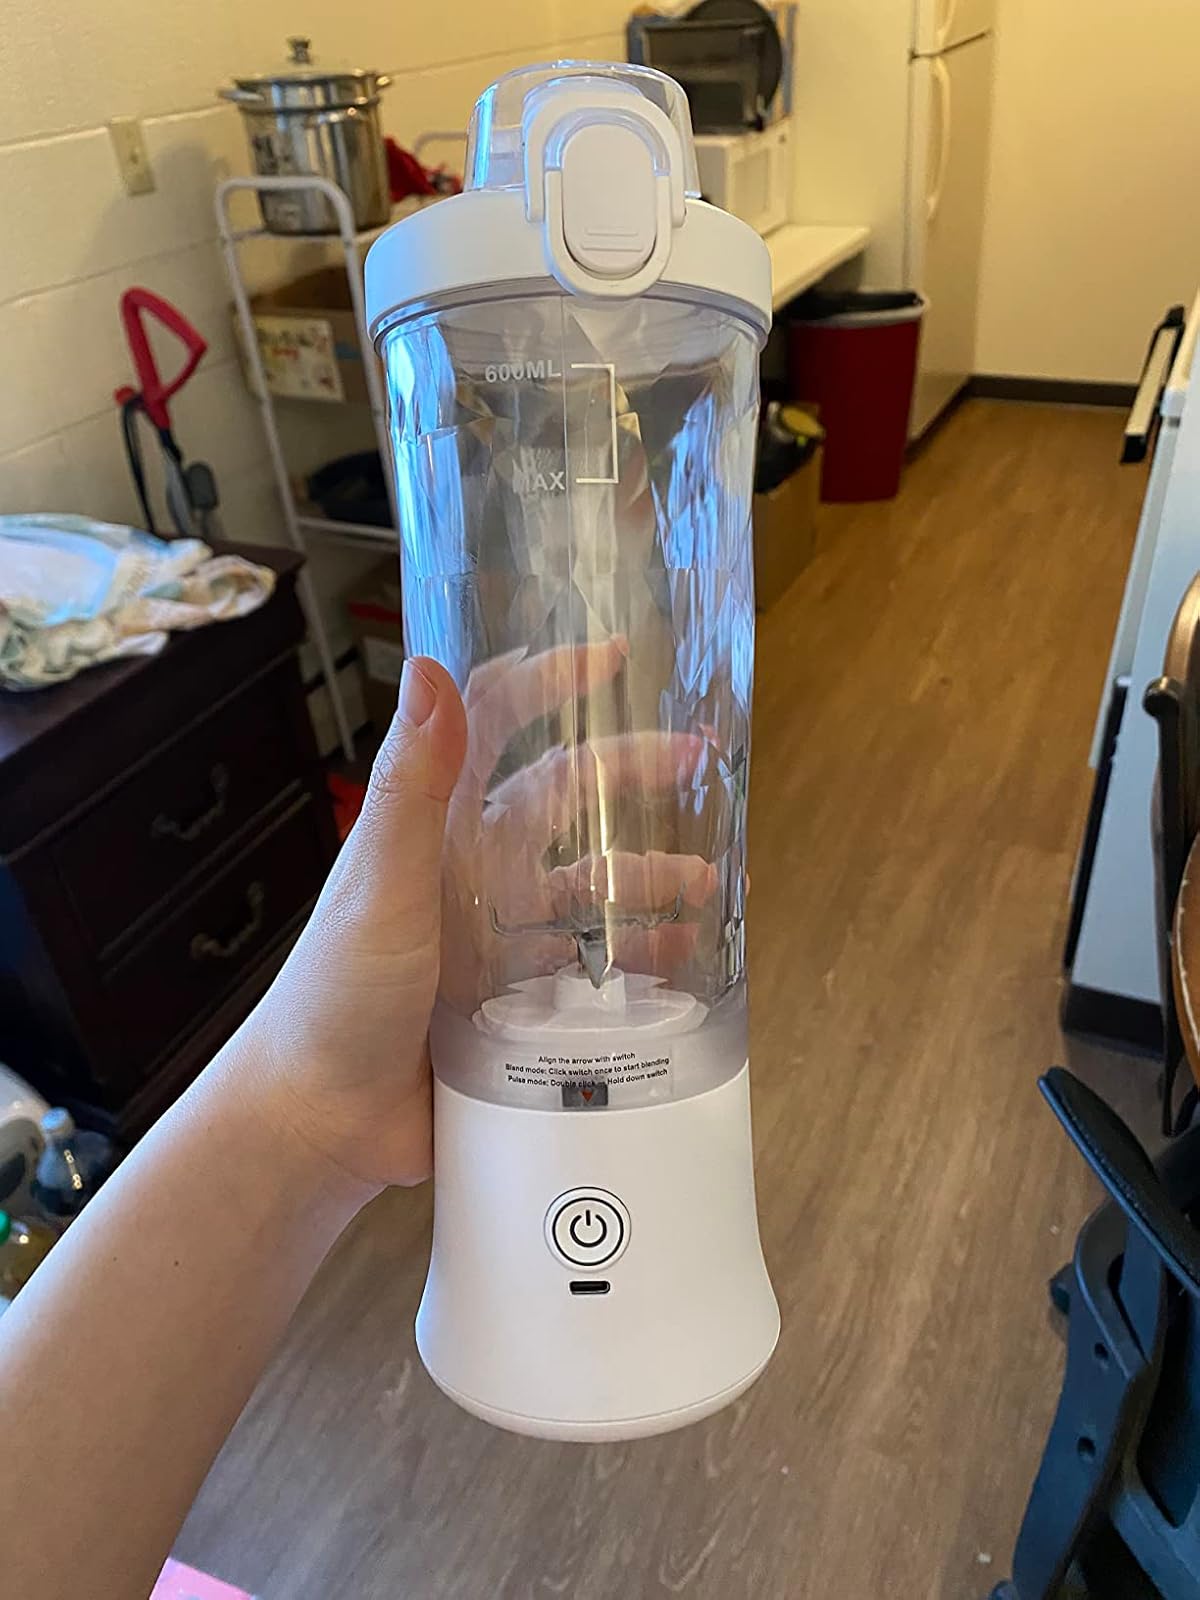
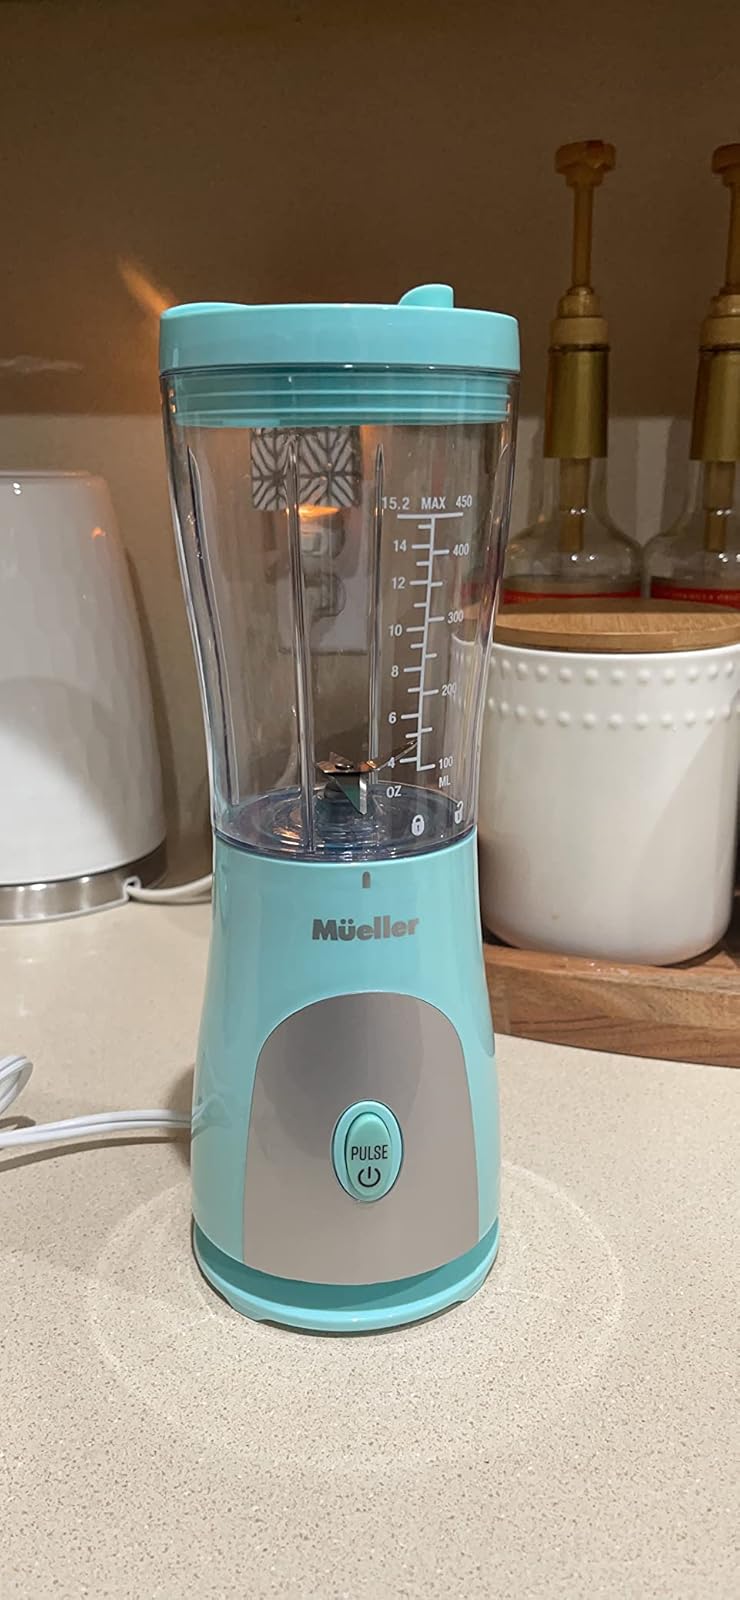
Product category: items_blender
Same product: no